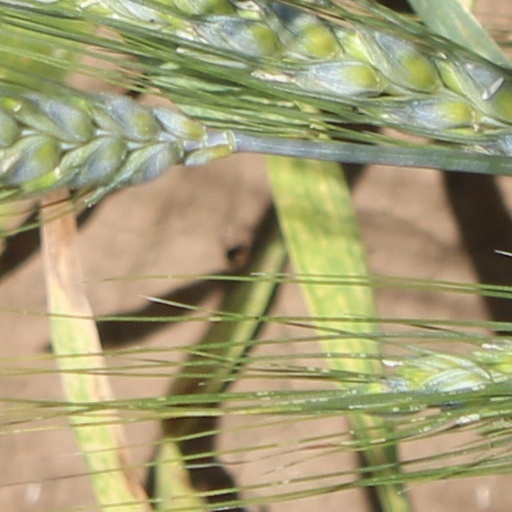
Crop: wheat